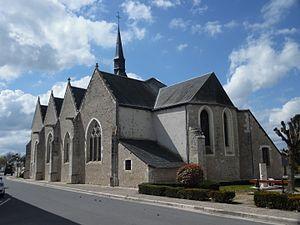
Vue de l'extérieur de l'église Notre-Dame de Chitenay
Chitenay est une commune française située dans le département de Loir-et-Cher, en région Centre-Val de Loire.